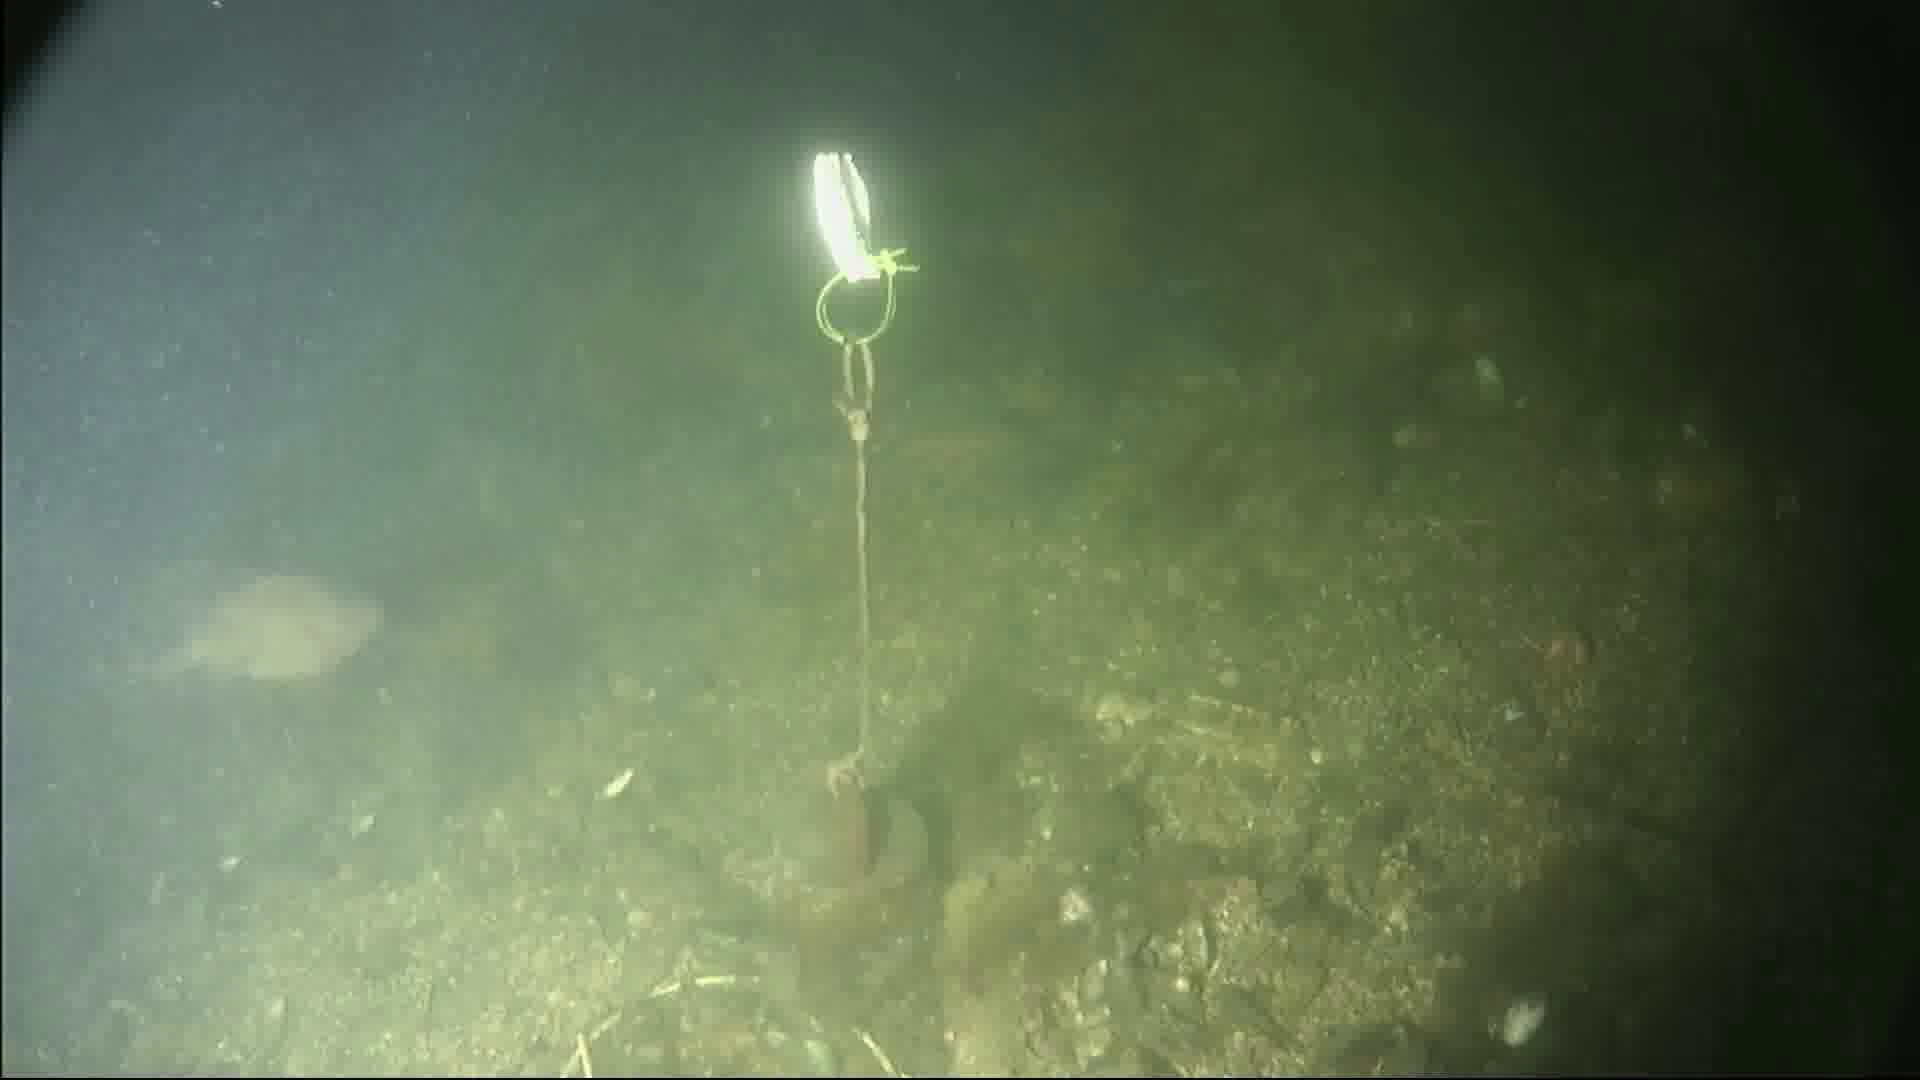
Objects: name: fish